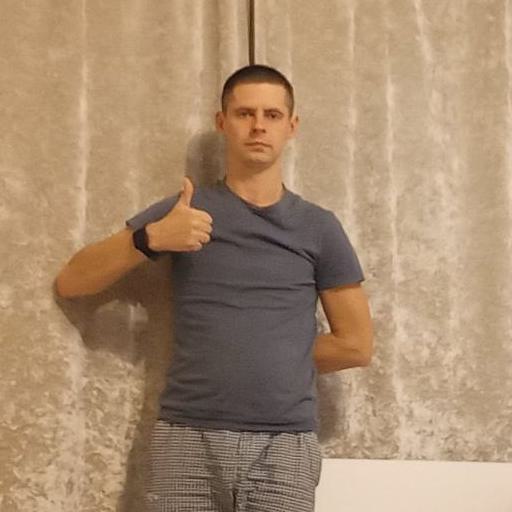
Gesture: like